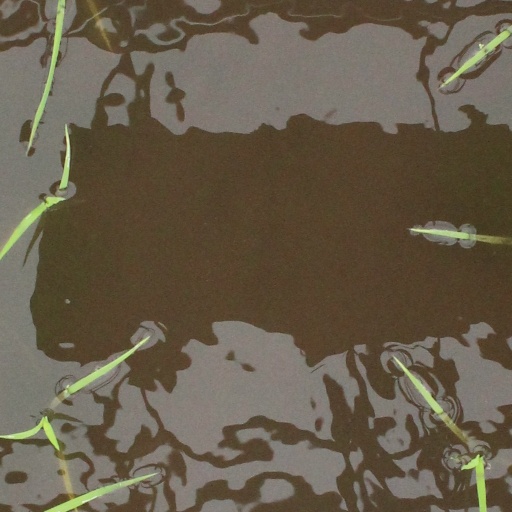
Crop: rice